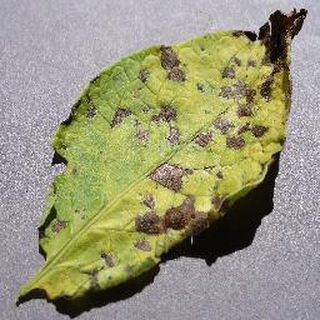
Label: potato_early_blight